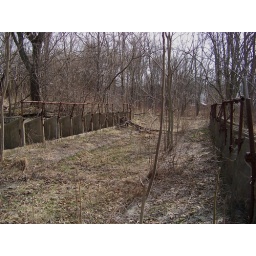
The remains of a cattle barn at a former corporate dairy near Goshen, NY.